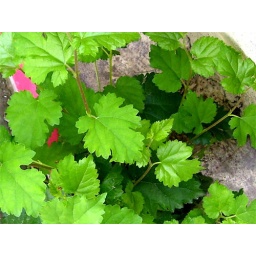
plant in pot sample